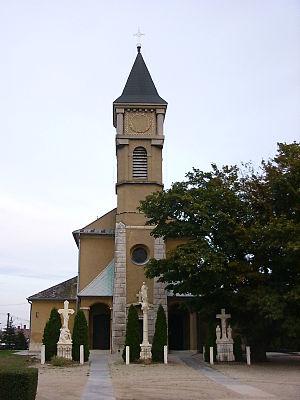
Babót est un village et une commune du comitat de Győr-Moson-Sopron en Hongrie.